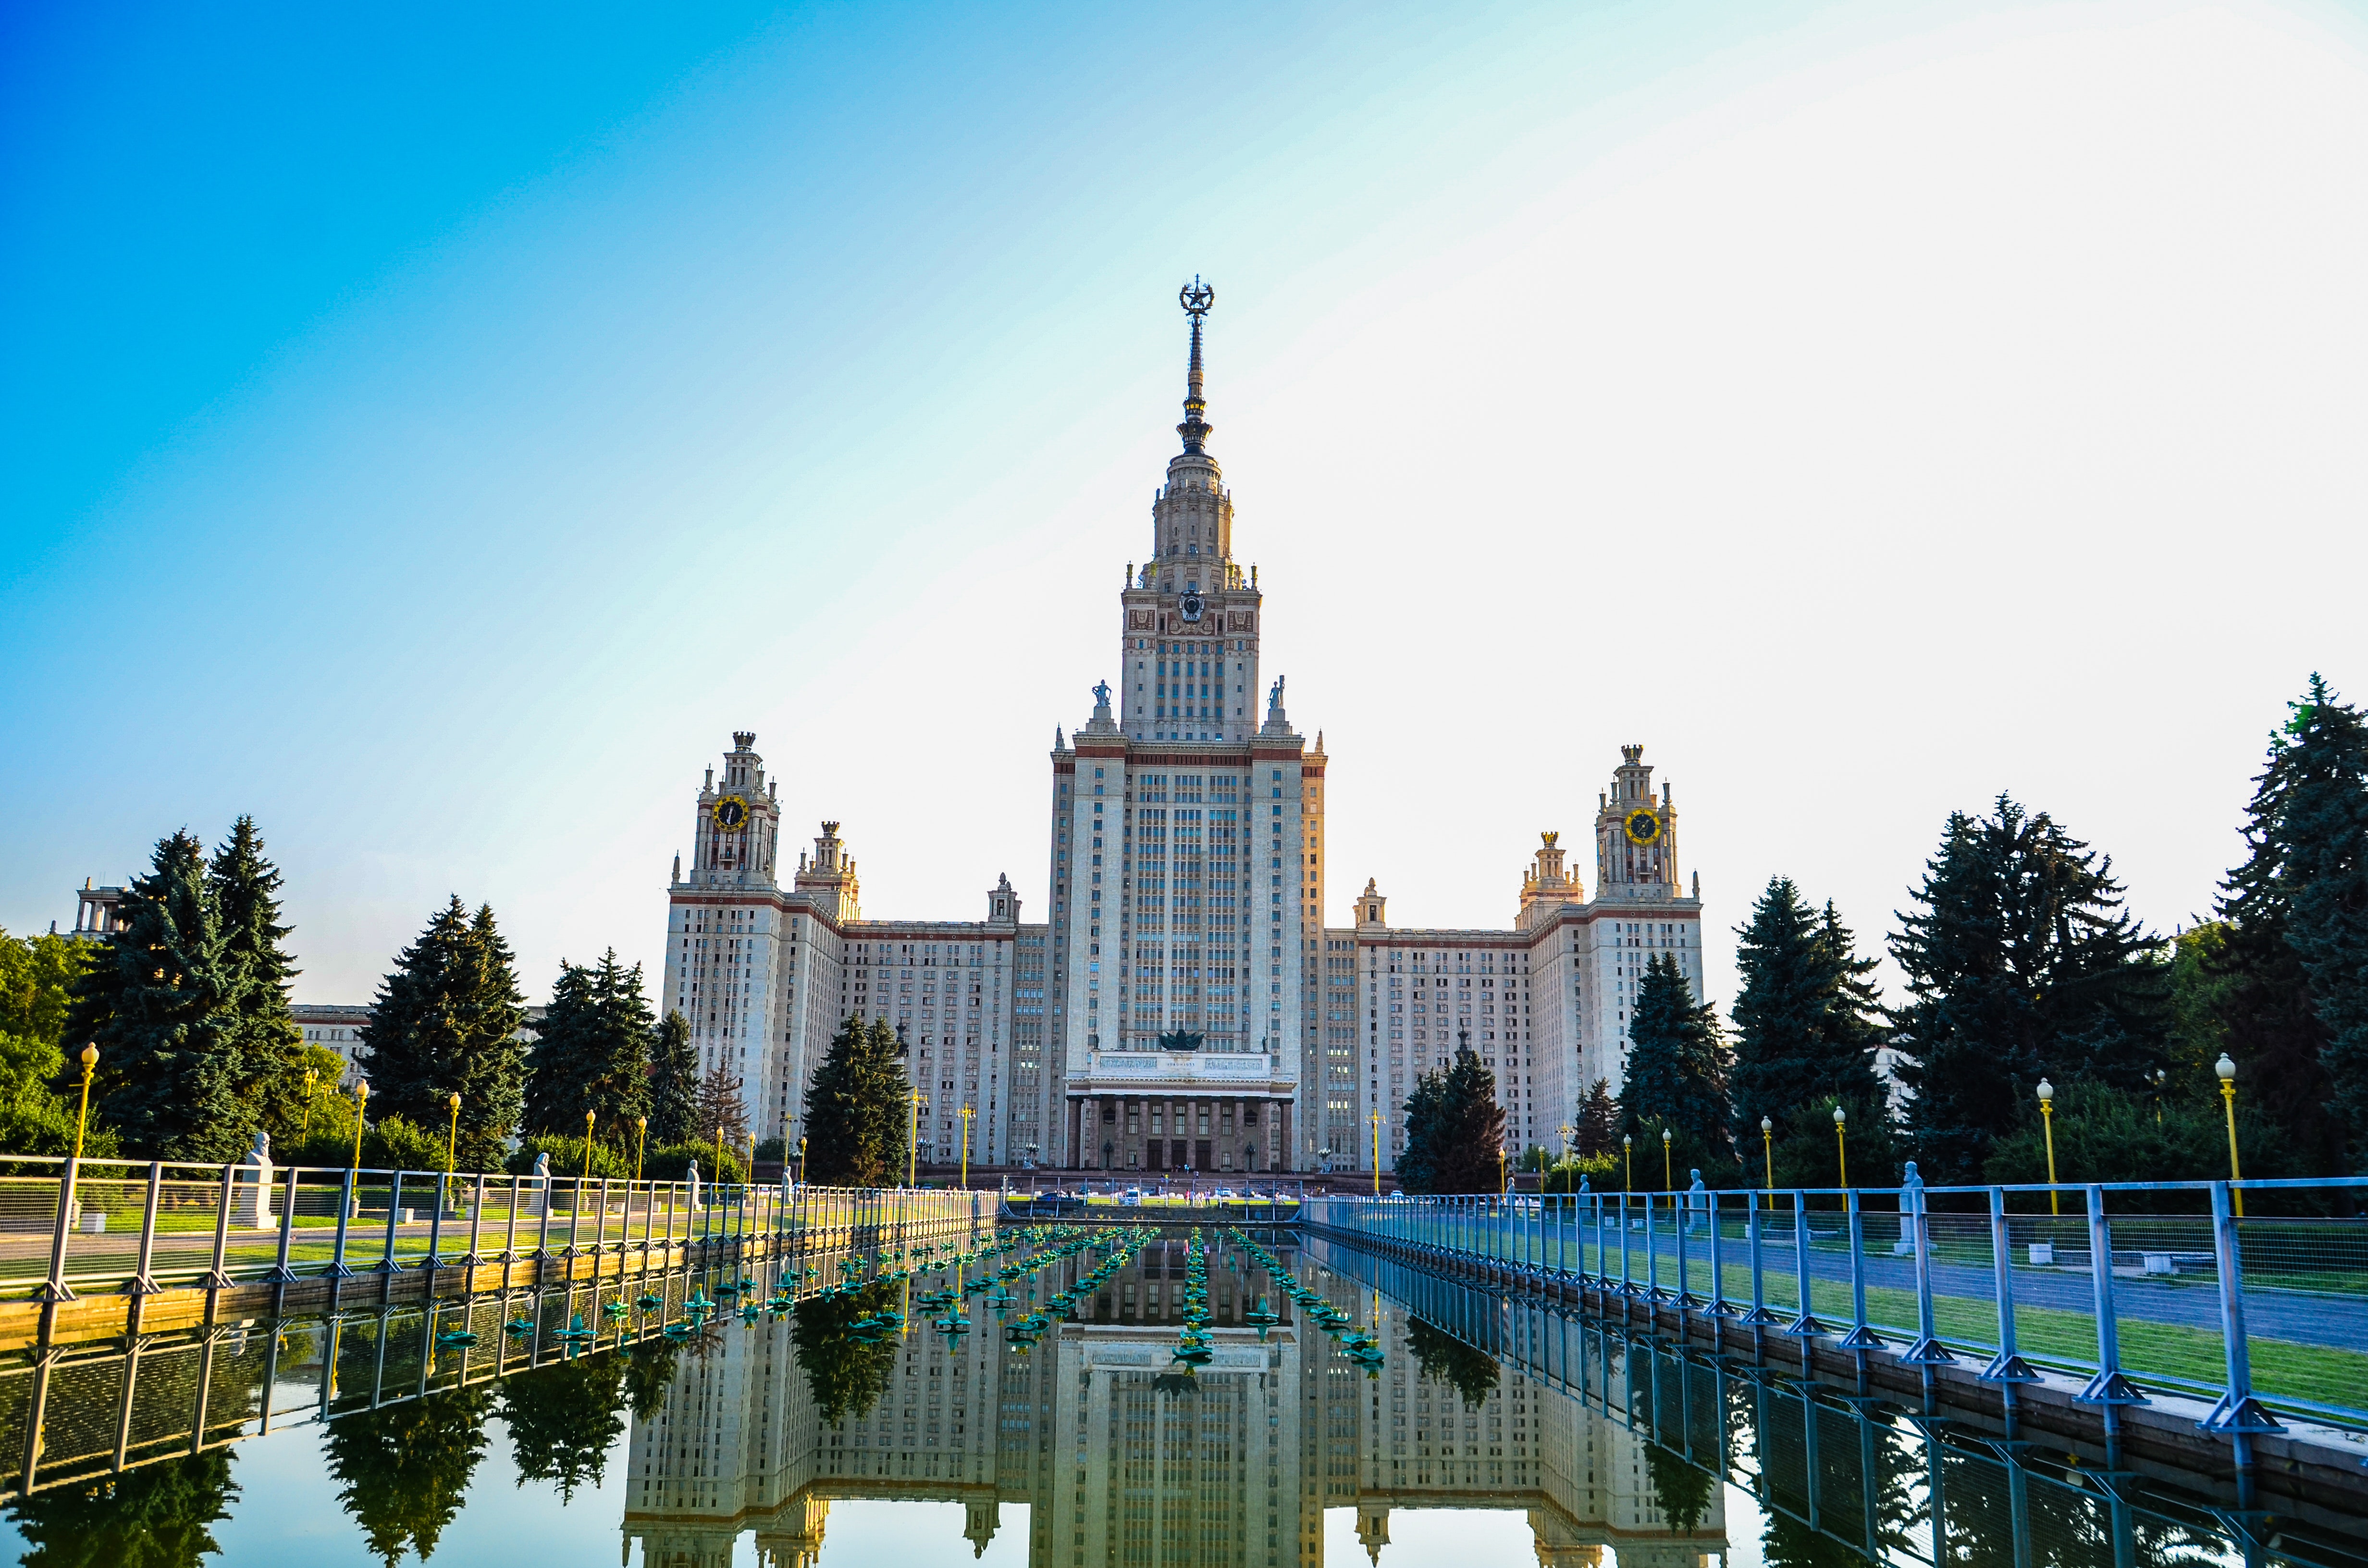
reflection, landmark, water, waterway, reflecting pool, architecture, sky, building, tree, river, city, canal, watercourse, tower, metropolitan area, tourist attraction, symmetry, spire, tourism, plant, bank, world, church, reservoir, steeple, channel, lake, palace, house, chateau, metropolis, place of worship